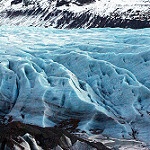
Scene: Outdoor